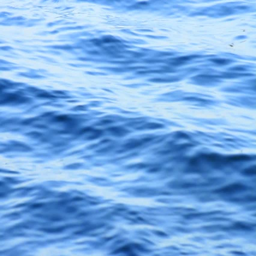
water surface with small waves moving in the direction of the wind